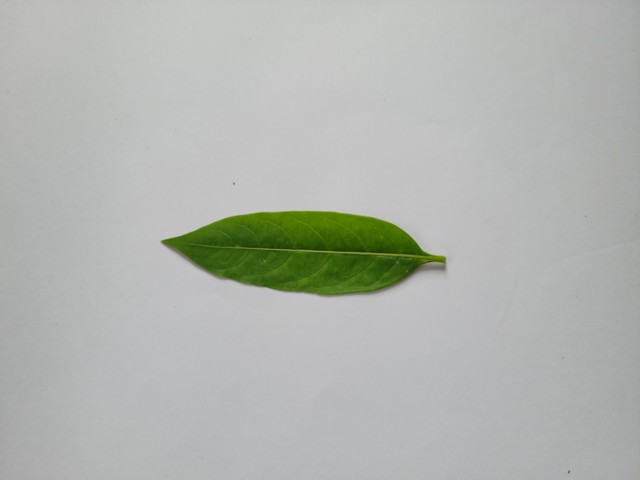
Plant: sarpagandha